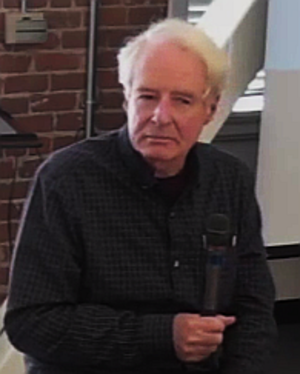
Adam Hochschild est un écrivain américain et historien. Il est un des cofondateurs du journal Mother Jones. En 2012, son travail a été récompensé par l'American Academy of Arts and Letters.